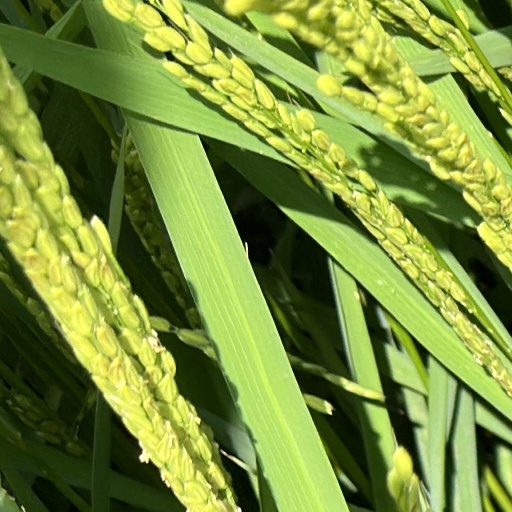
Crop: rice